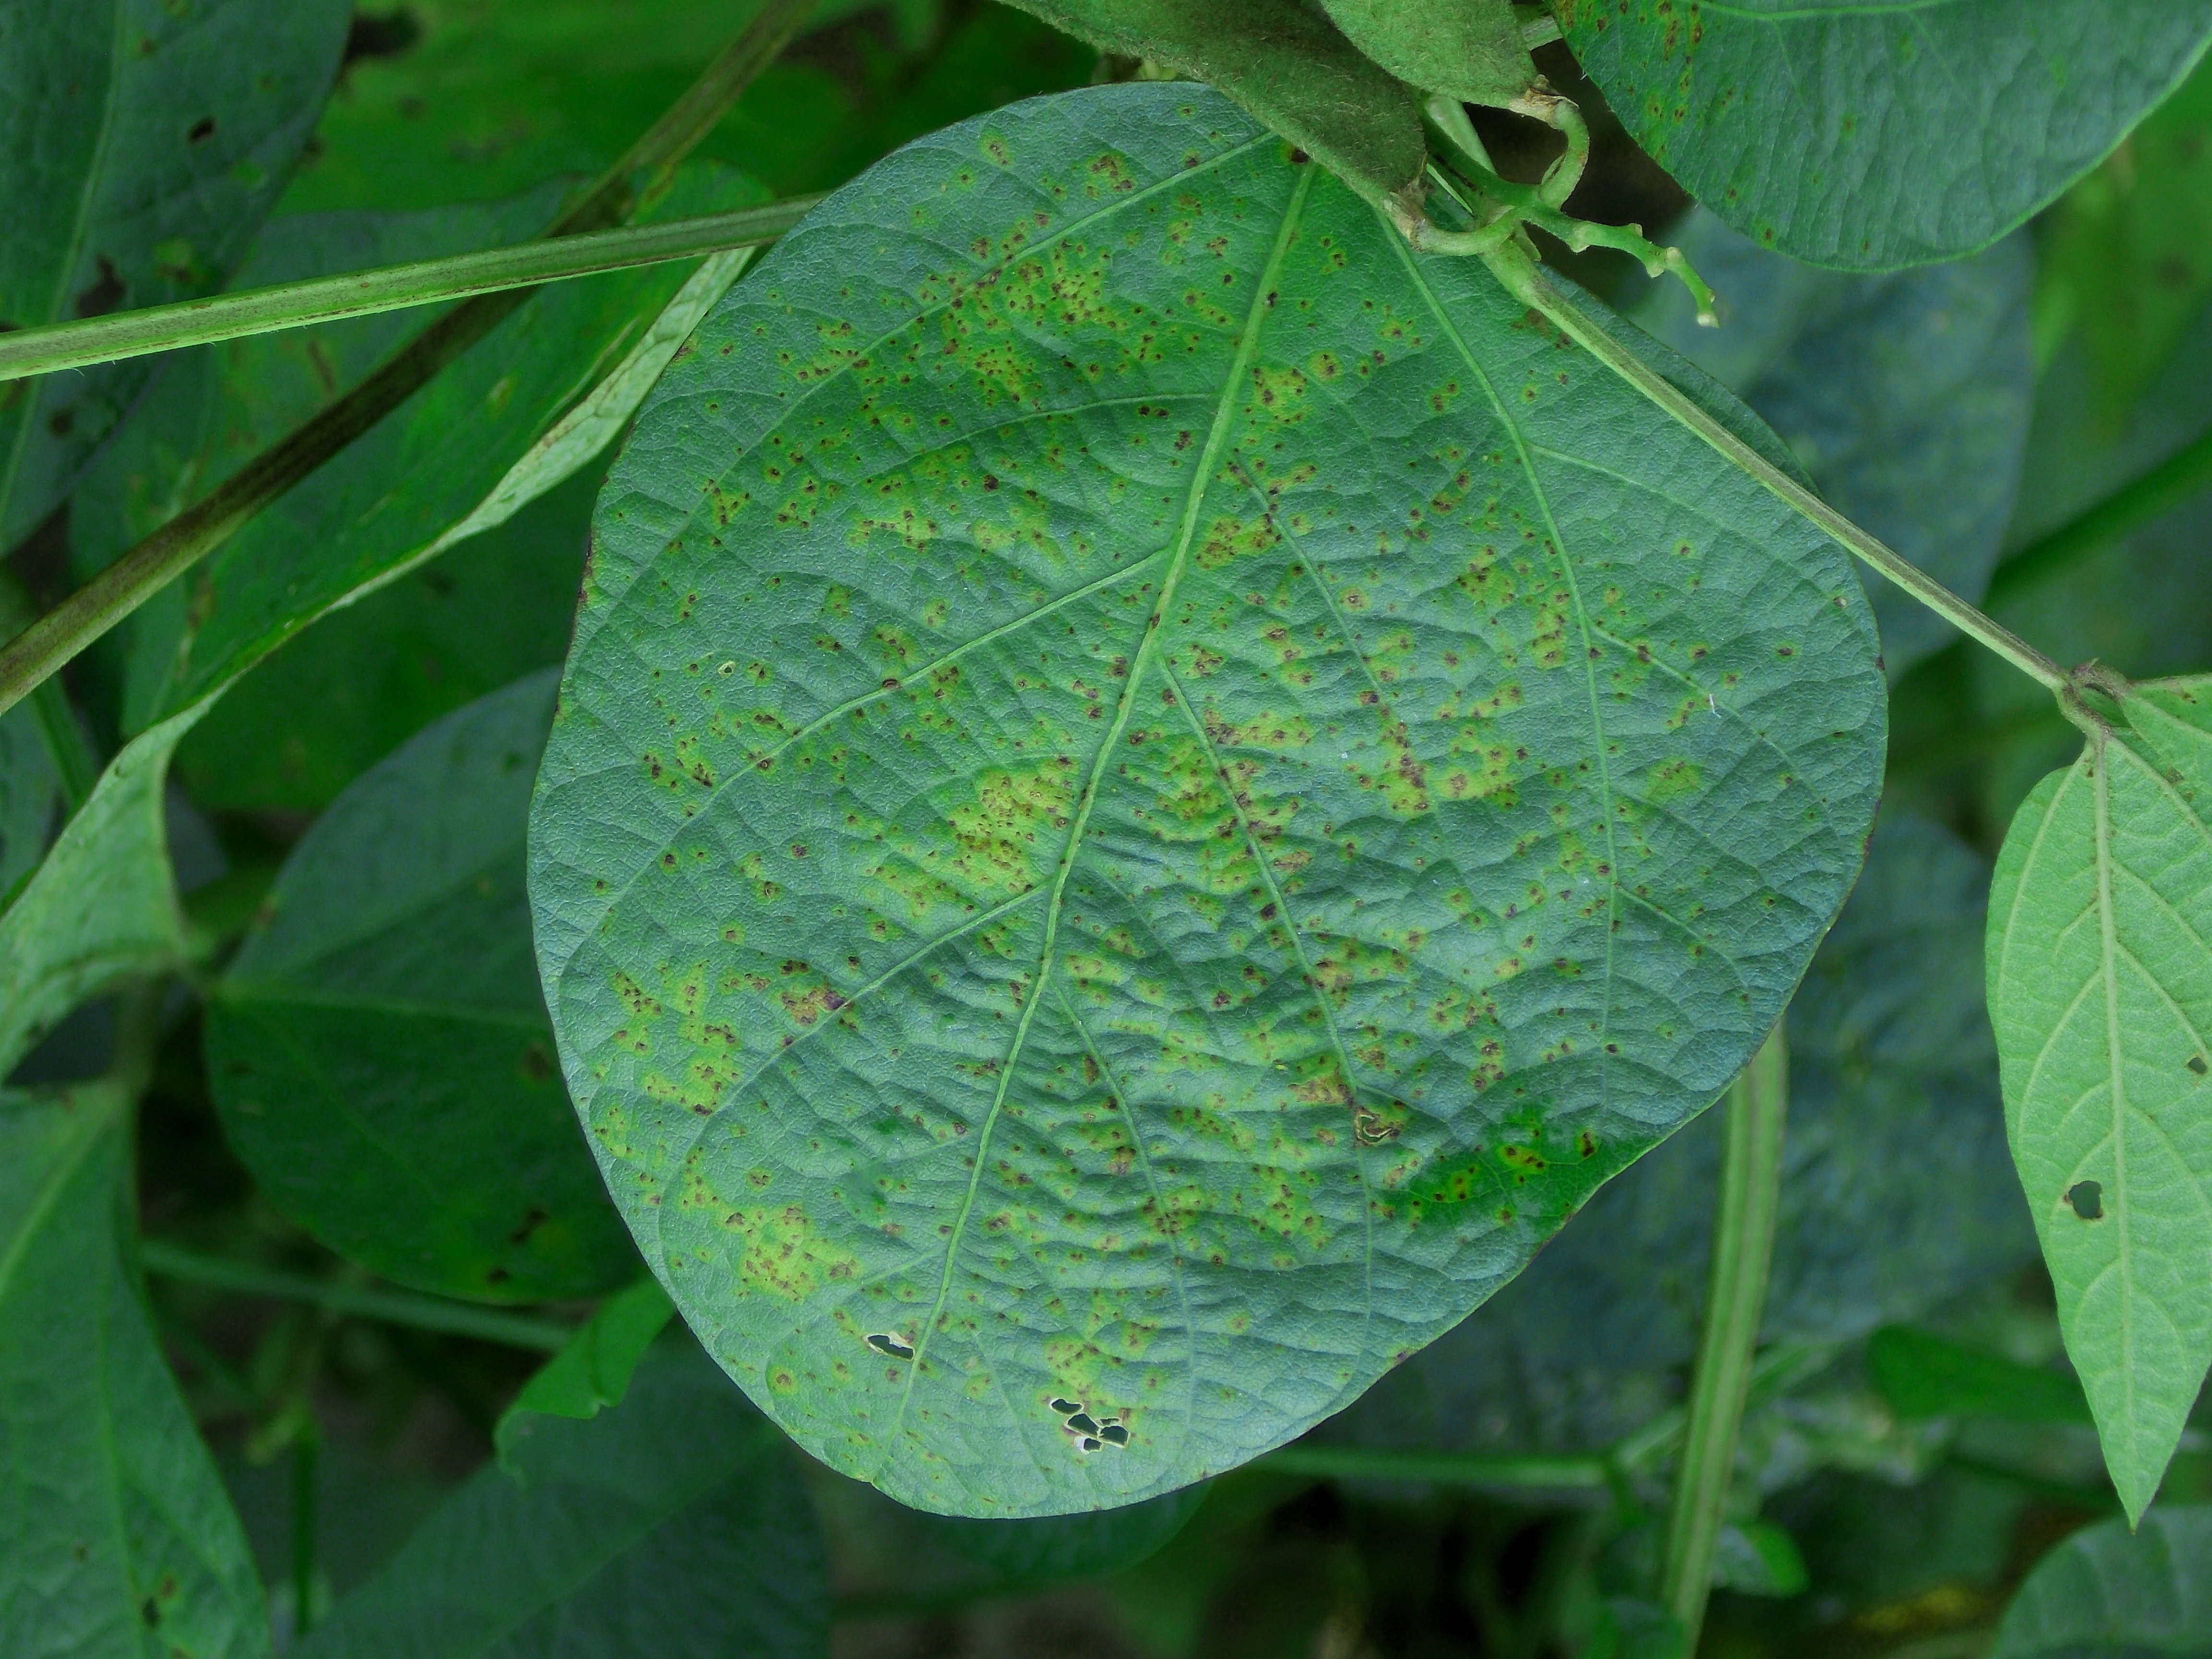
Label: Disease